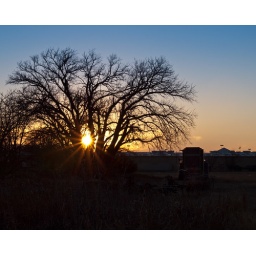
Sunburst through tree at field in Norman